Chrysanthemum exhibition

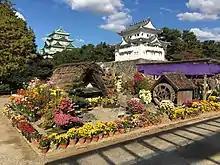
Nagoya Castle Chrysanthemum Competition with miniature landscape (2018)

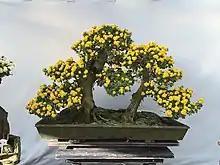
Chrysanthemum bonsai at the Nagoya Castle Chrysanthemum Competition 2017

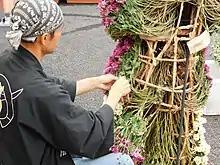
Craftsman creating a chrysanthemum doll

The flowers and installations are comprehensively examined by their size, shape of flowers and leaves, and the harm of insects. Bonsai will be examined for roots and trunks, which should gradually become thinner from the roots. For other works, the balance, shape, etc. are examined based on certain standards.